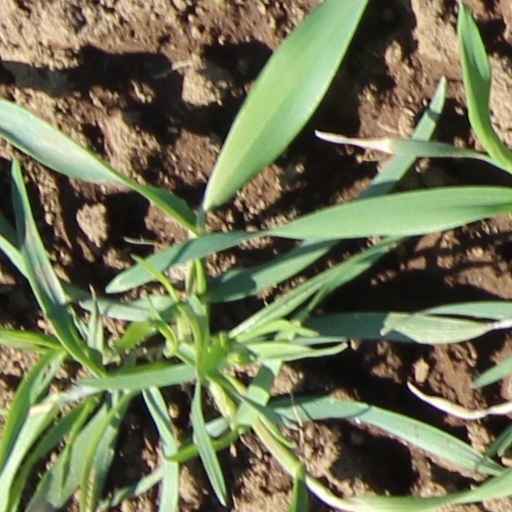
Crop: wheat